Describe the emotion expressed in this image:  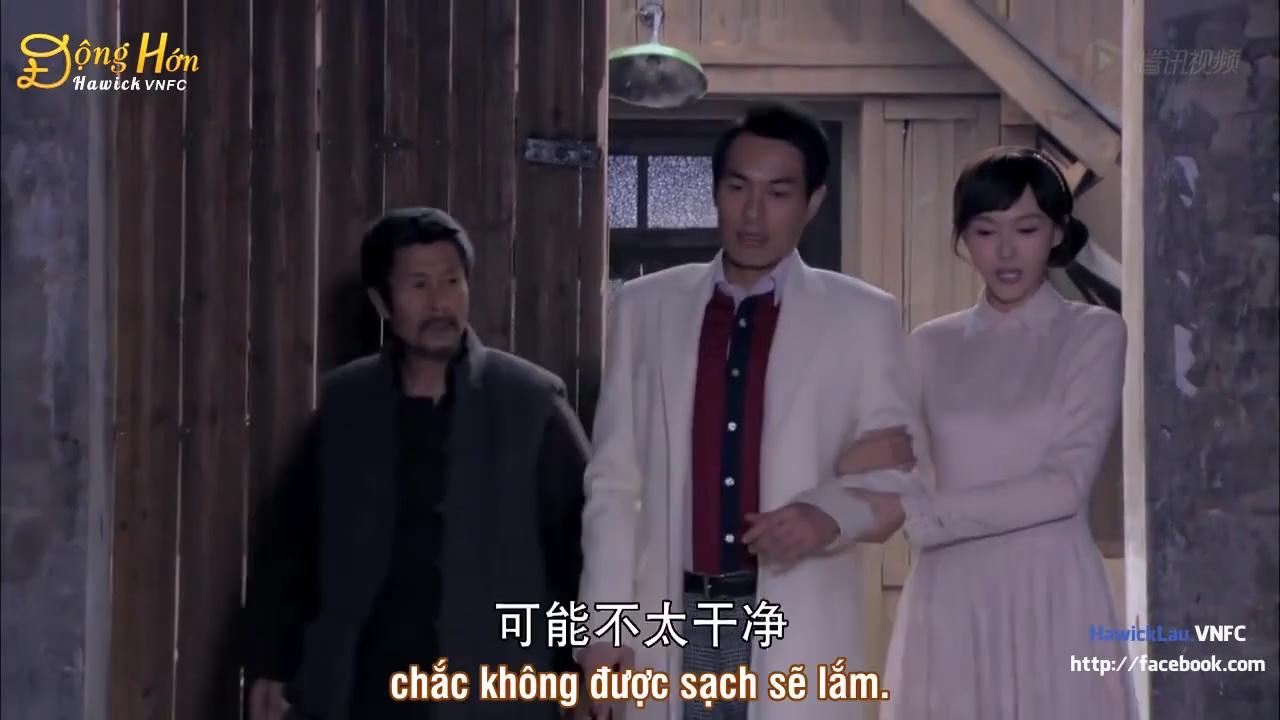
This person displays Pain, valence and arousal with low intensity.